Hoddle Street massacre

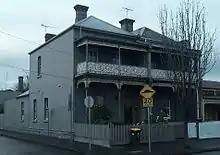
The house in Ramsden Street, Clifton Hill

At 11:30 on Sunday 9 August 1987, Knight, woke up in his temporary bedroom in the front room of his mother's house at number 6 Ramsden Street, Clifton Hill. Between 13:10 and 16:10 on Sunday 9 August 1987, Knight attended a belated birthday party for his mother at his grandmother's house in the Melbourne suburb of Hawthorn. While at the party Knight consumed two cans of beer. He left the party in his own car and drove his younger sister home before driving aimlessly around the Clifton Hill area.